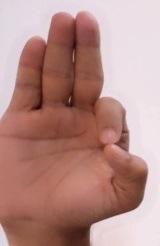
ASL sign: F